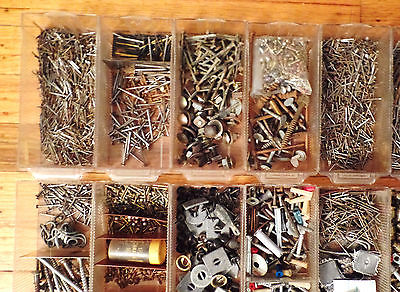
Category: cabinet